Kiyama Station (Saga)

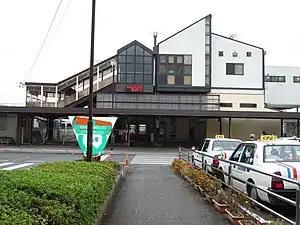
Kiyama Station

is a passenger railway station located in the town of Kiyama, Saga Prefecture, Japan. It is jointly operated by JR Kyushu and the Amagi Railway, a third sector public-private partnership corporation.